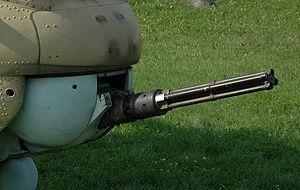
Le Mi-24 est un hélicoptère d'attaque soviétique du constructeur Mil avec une capacité de transport léger.